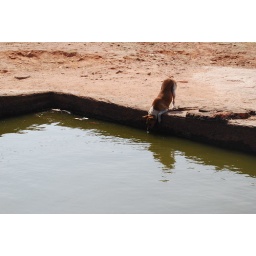
A dog desperate for water in Mamallapuram , India